Moose Mountain Creek

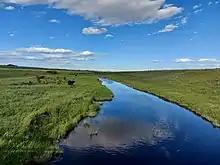
Moose Mountain Creek, looking downstream (east), about 2.5 km north of Wordsworth, Sk

The Chapleau Lakes are a chain of two lakes that run diagonally in a valley north to east. The northern most of the two lakes is the source of Moose Mountain Creek. From the outflow of that lake near Highway 48 and Highway 606, the river travels in a south-easterly direction until passes through the Saint Clair National Wildlife Area and Highway 711. From there, it empties into Moose Mountain Lake, which is a man-made reservoir. Moose Mountain Dam, which was built in 1937, is at the south-east corner of the lake, near Lost Horse Hill. From there, the river continues to flow south-east through Ocean Man Indian Reserve then Pheasant Rump Indian Reserve until it crosses Highway 13 about half-way between Forget and Kisbey, where it takes a more easterly route. It's around this area, west, south, and east of Kisbey, that the river's course flattens out creating a broad floodplain. Dykes and culverts were built south of Kisbey to protect the village and control the river's flow. South of Forget, there were also culverts and other flood control measures built to control surface water before it reaches the river. From south of Kisbey, the river roughly parallels Highway 13 towards Arcola where it leaves the floodplain and flows into a valley, the Moose Mountain Creek Spillway. It continues east until it crosses Highway 9, at which point it takes a more southerly route and flows into a Grant Devine Reservoir. In 1994, the Alameda Dam was built along Moose Mountain Creek's course, near the point where it meets the Souris River, creating a large reservoir called Alameda Reservoir. In 2017, the name of the reservoir and dam were changed to Grant Devine Dam and Grant Devine Reservoir, in honour of the premier of Saskatchewan who was responsible for its construction, Grant Devine. Moose Mountain Creek is the primary inflow and outflow of the reservoir and meets the Souris River about three miles south of the dam in the Souris River Valley, near the town of Oxbow.